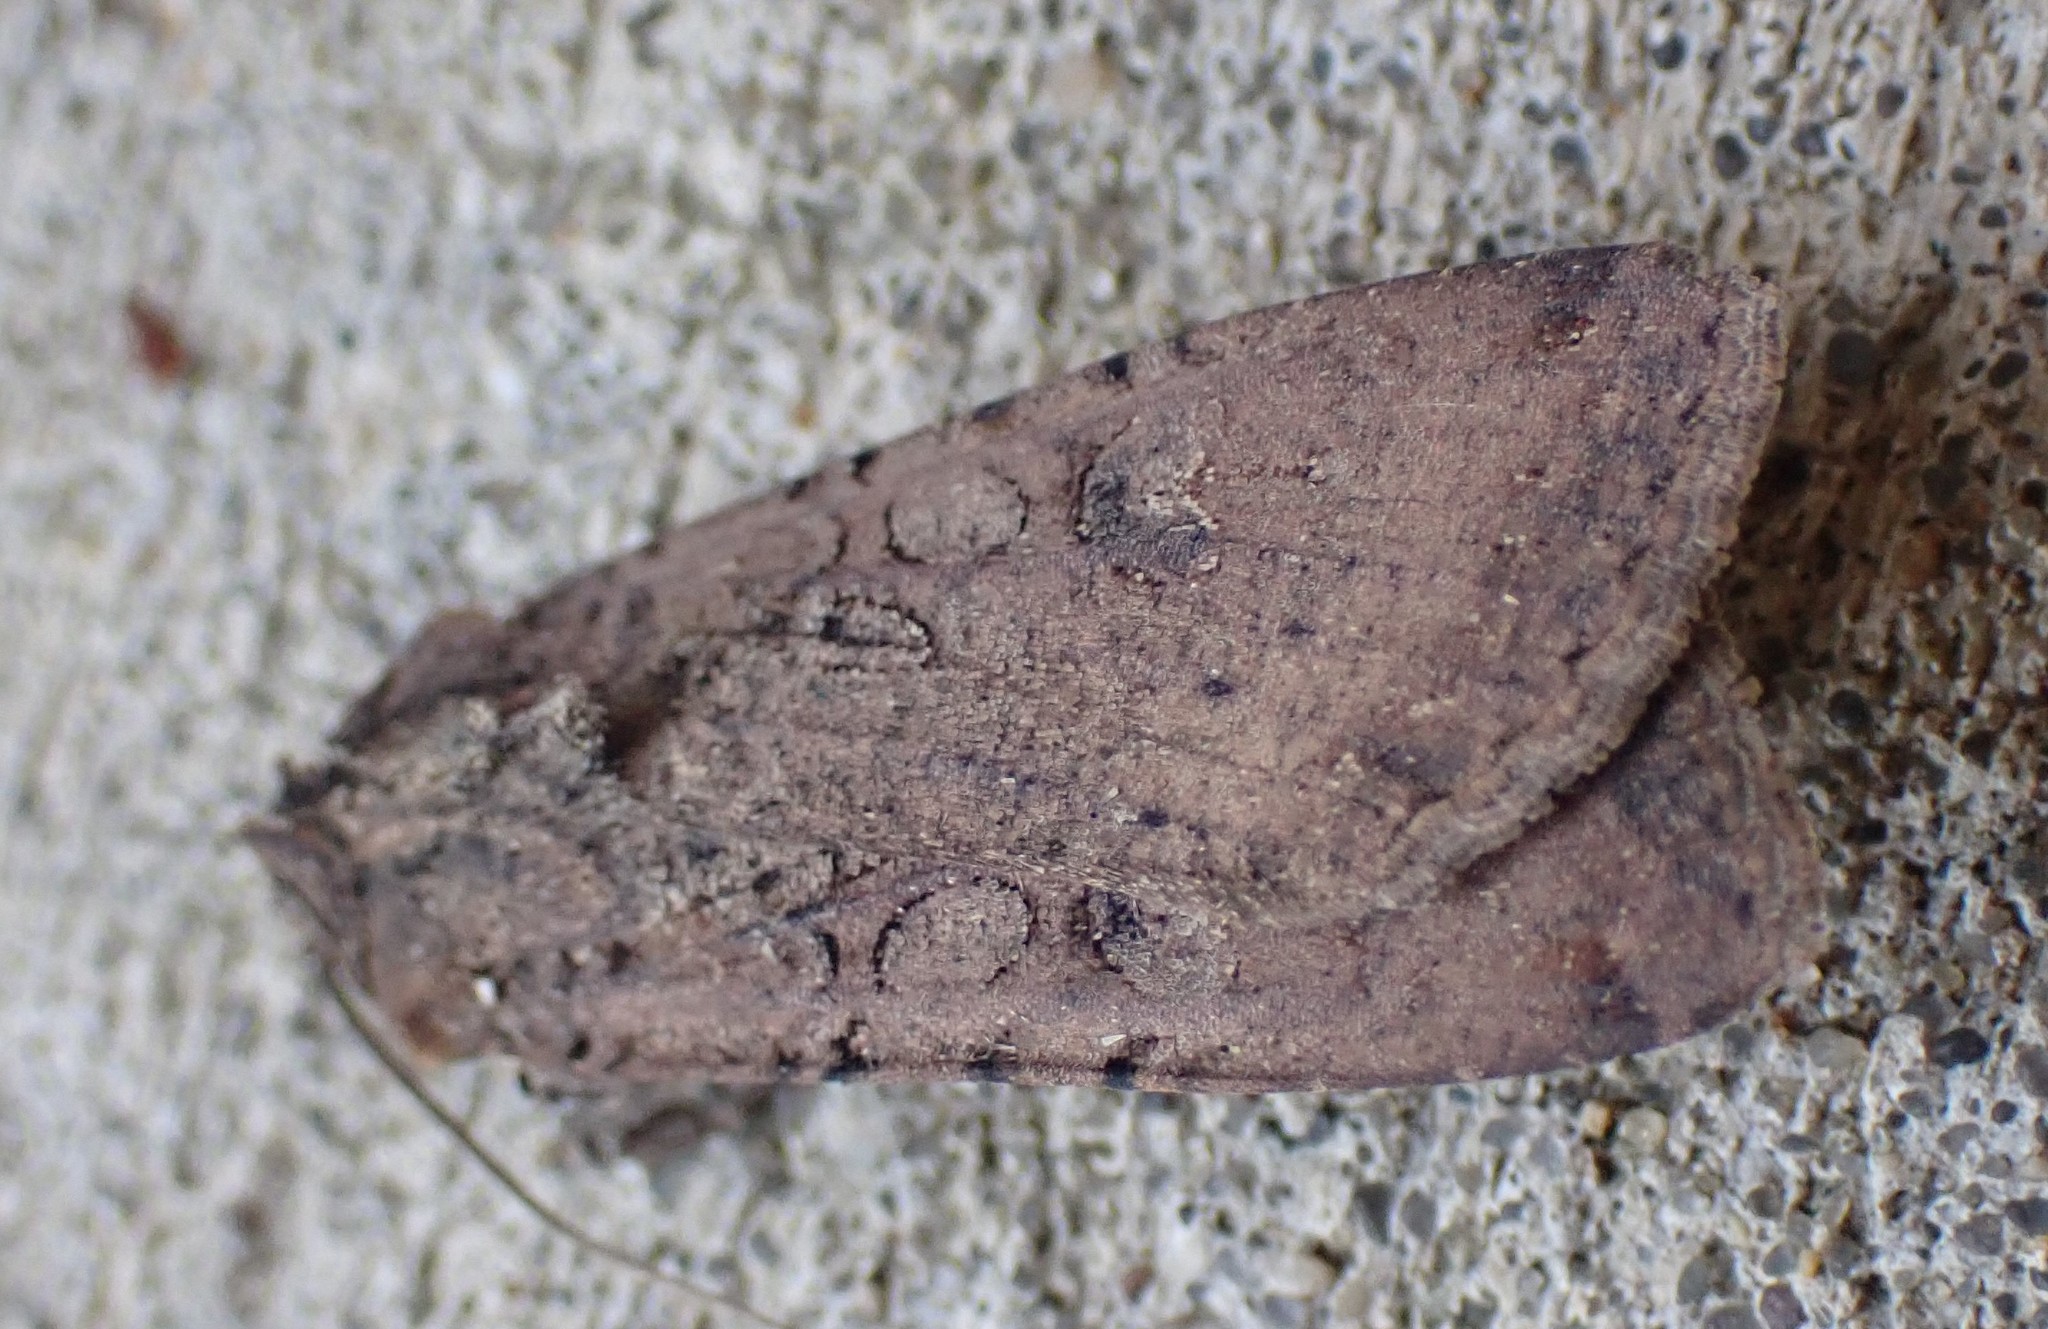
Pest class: cutworms